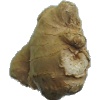
Label: ginger_root